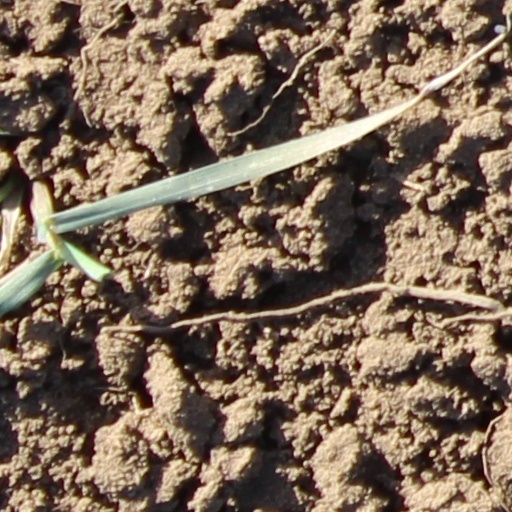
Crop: wheat